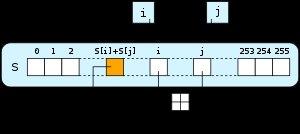
RC4 est un algorithme de chiffrement en continu conçu en 1987 par Ronald Rivest, l'un des inventeurs du RSA, pour les Laboratoires RSA. Il est supporté par différentes normes, par exemple dans TLS ou encore WEP.